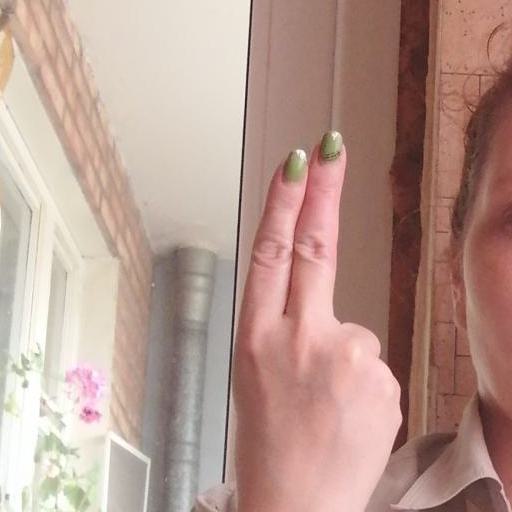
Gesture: two_up_inverted